Konstantinos Papastavrou

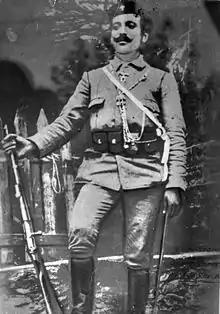
Papastavrou during the Macedonian Struggle.

Konstantinos Papastavrou (Greek: Κωνσταντίνος Παπασταύρου), known with the nickname Mavromatis (Μαυρομάτης, "Black-eye") was a Greek chieftain of the Macedonian Struggle.